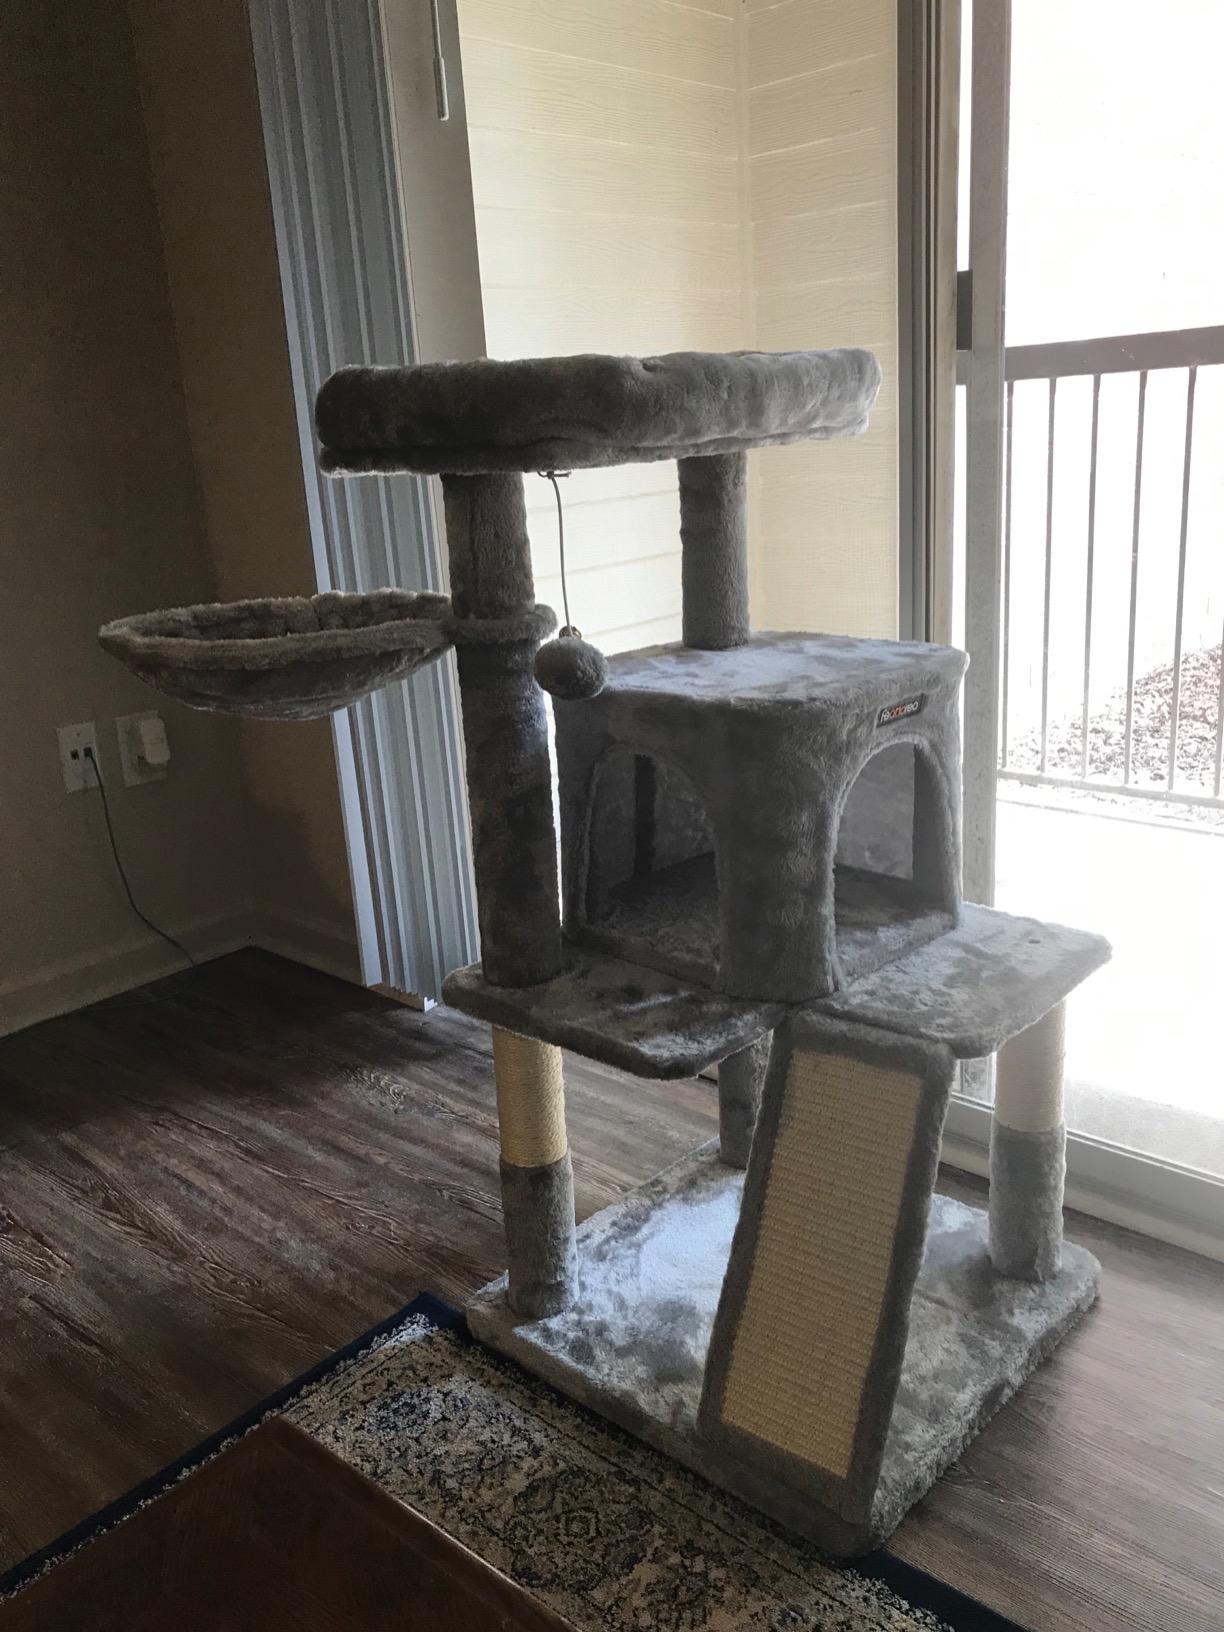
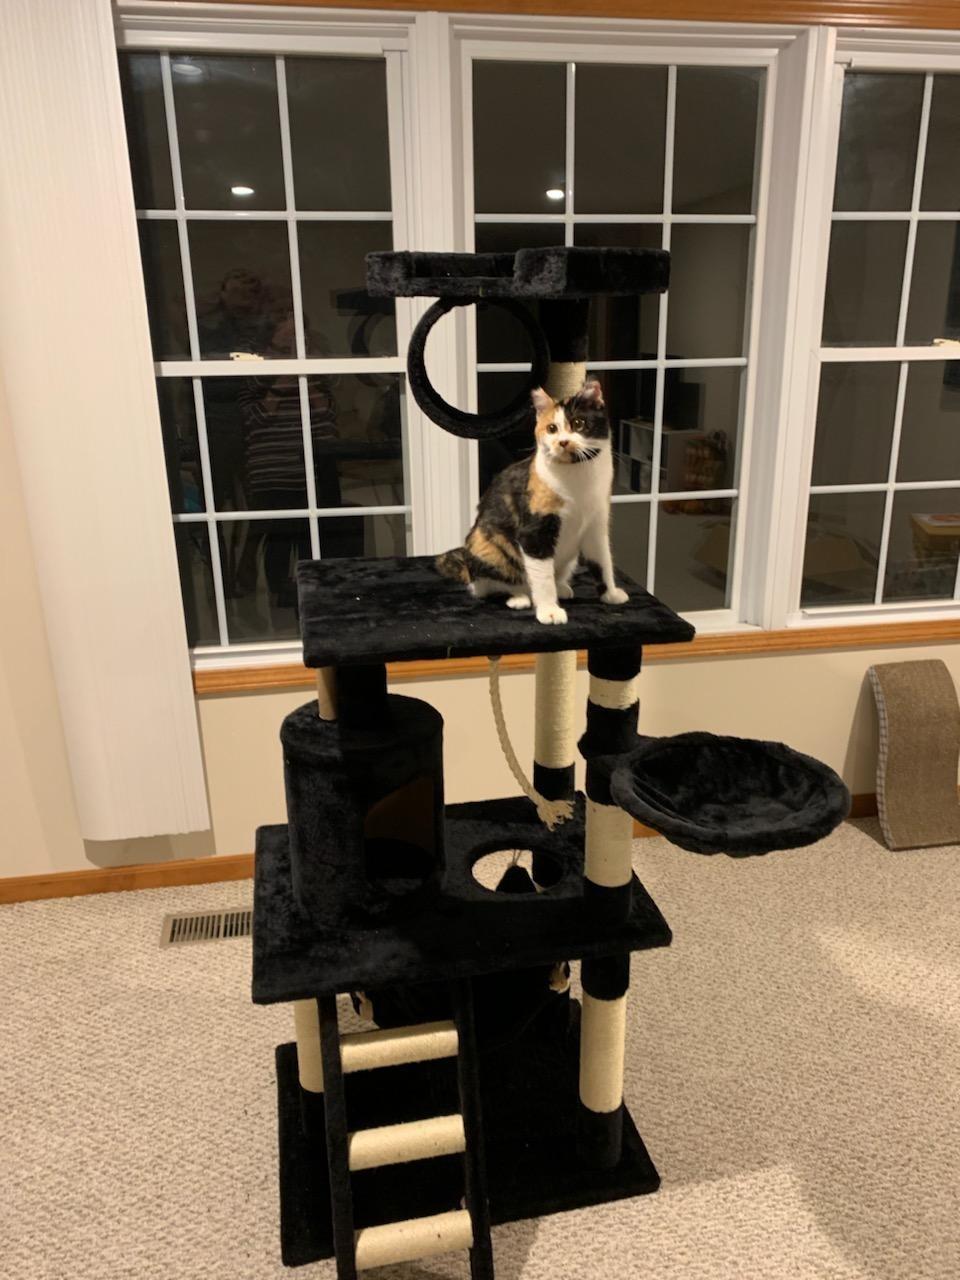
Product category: items_cat tree
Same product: no